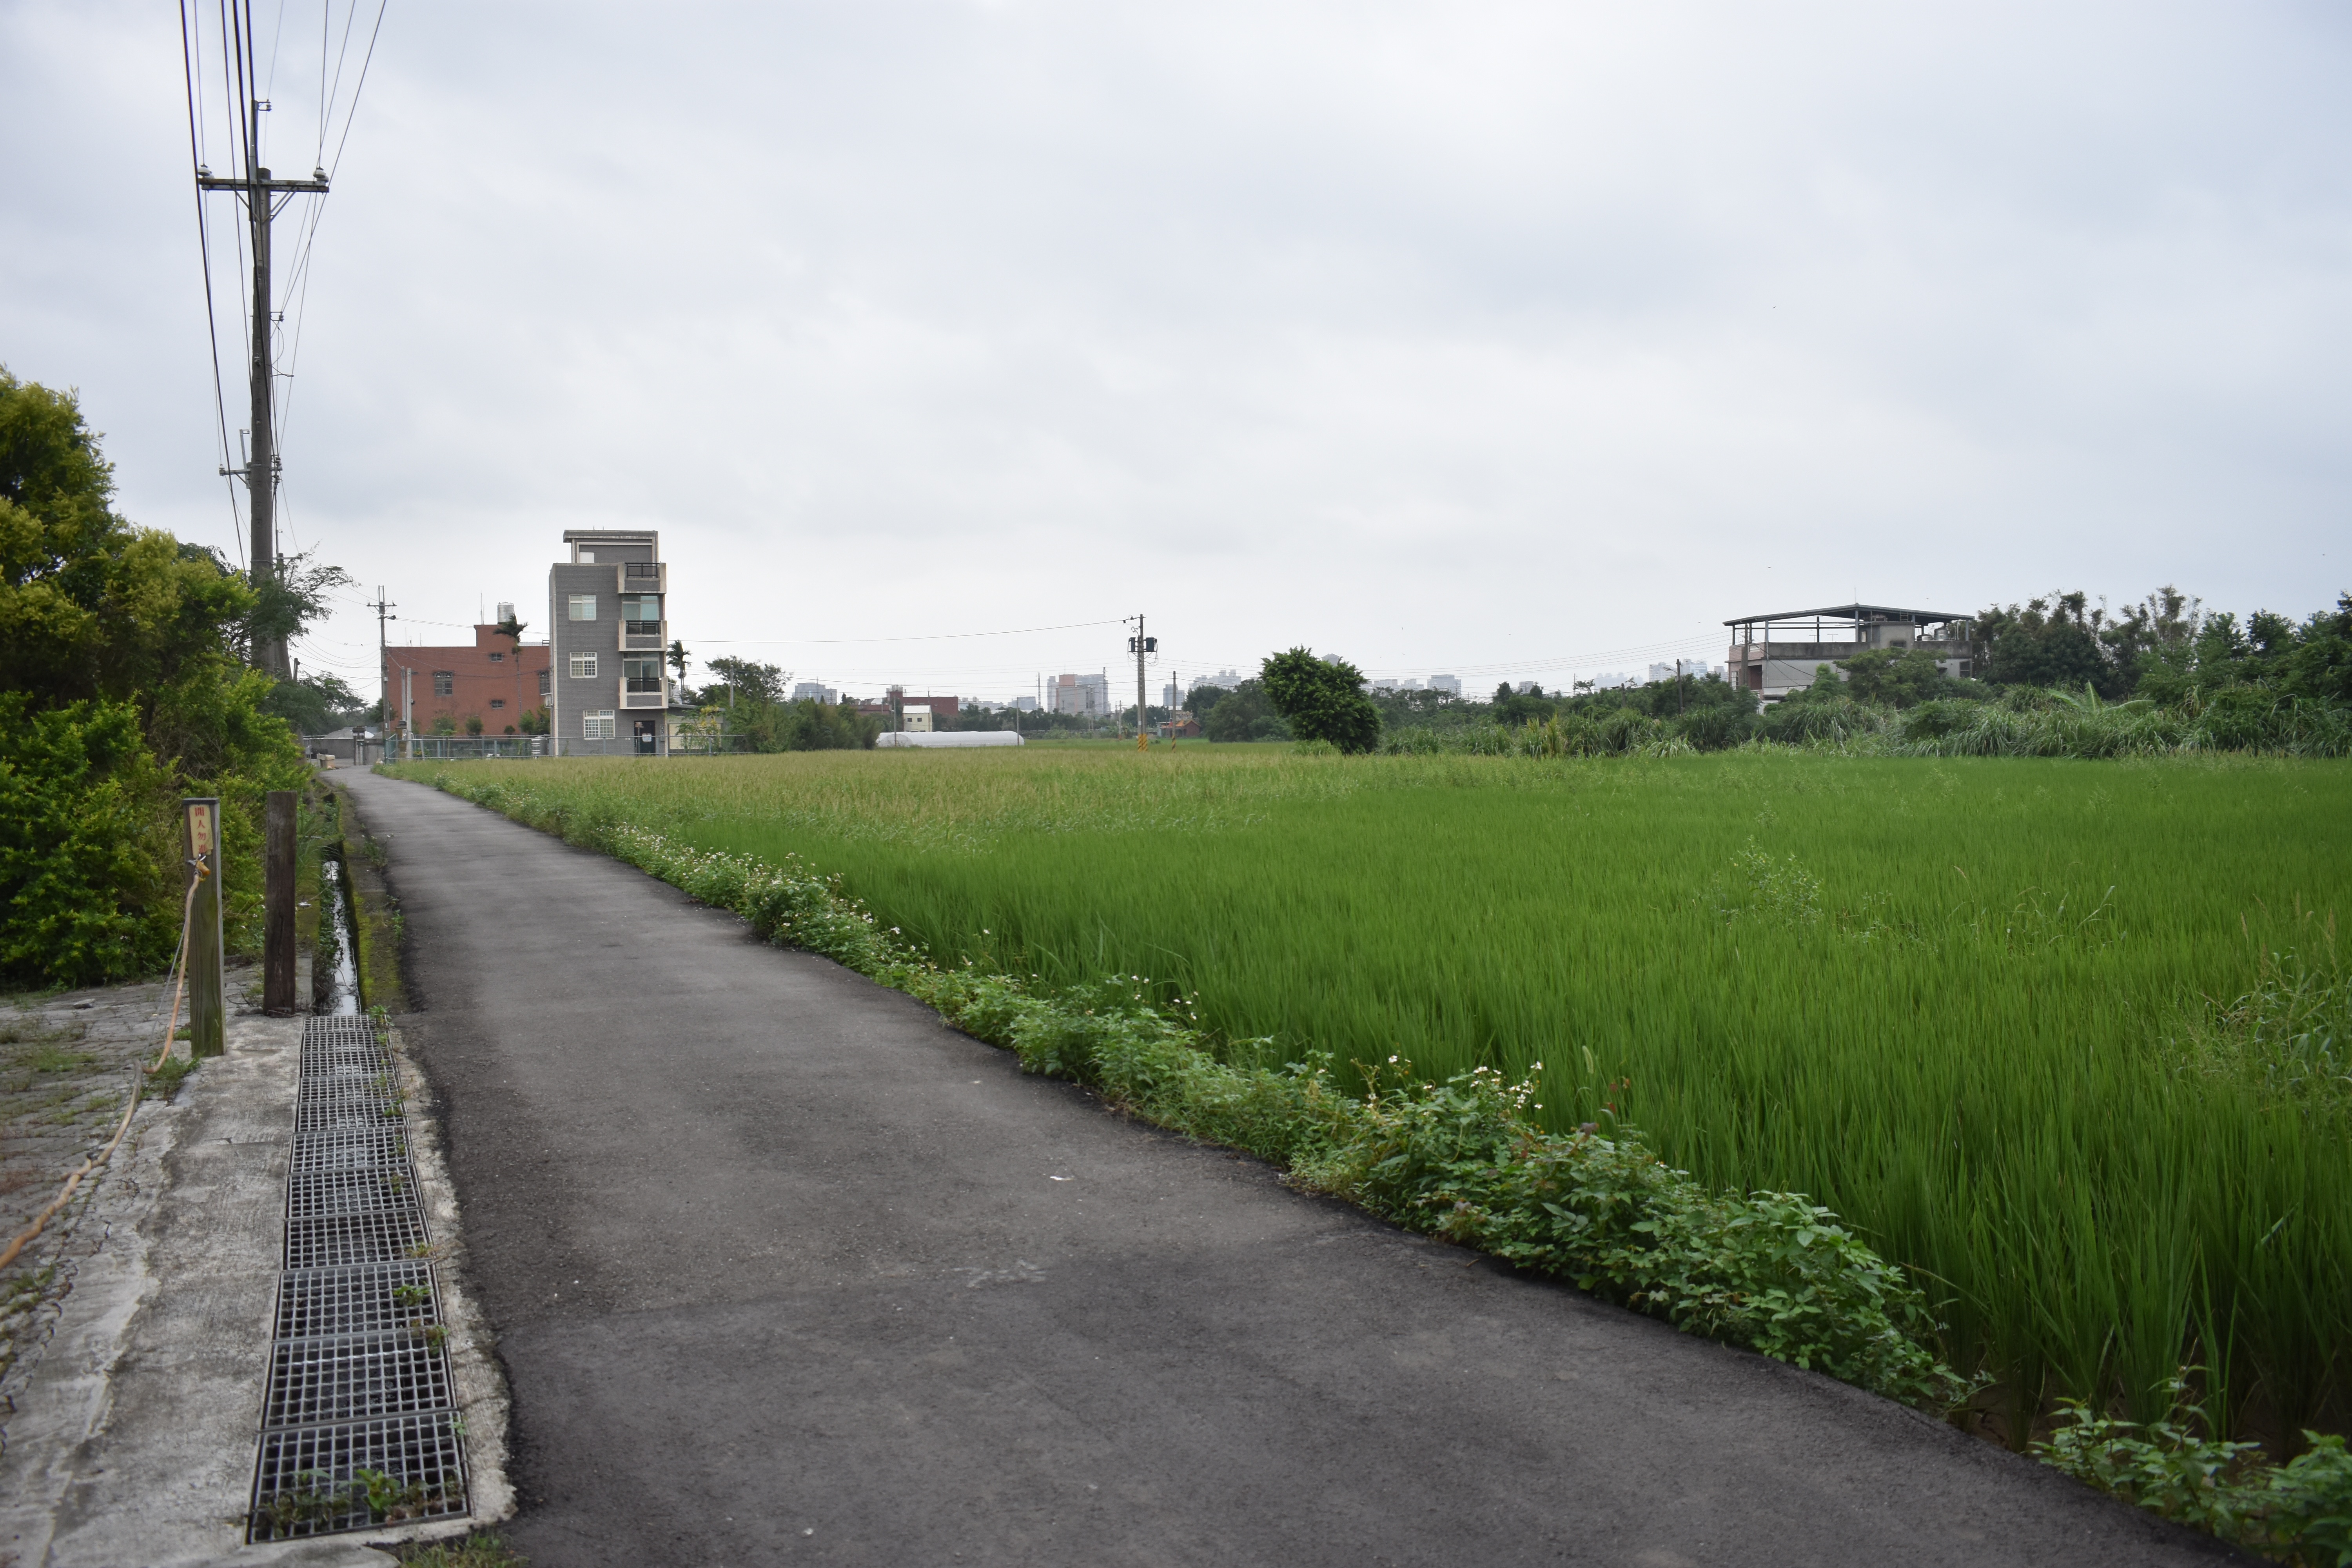
tree, grass, road, field, walkway, village, transport, suburb, agriculture, waterway, infrastructure, rural area, residential area, human settlement